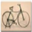
Label: bicycle